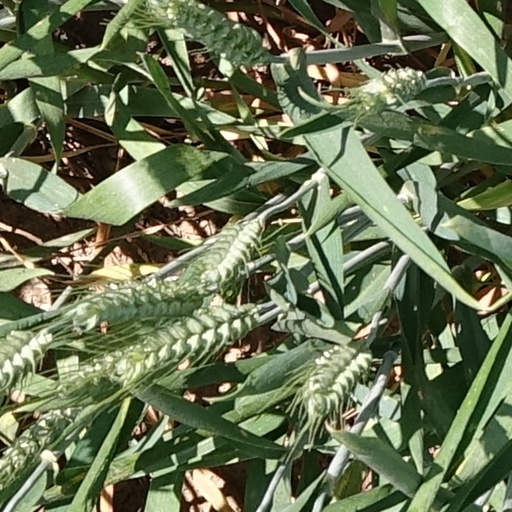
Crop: wheat